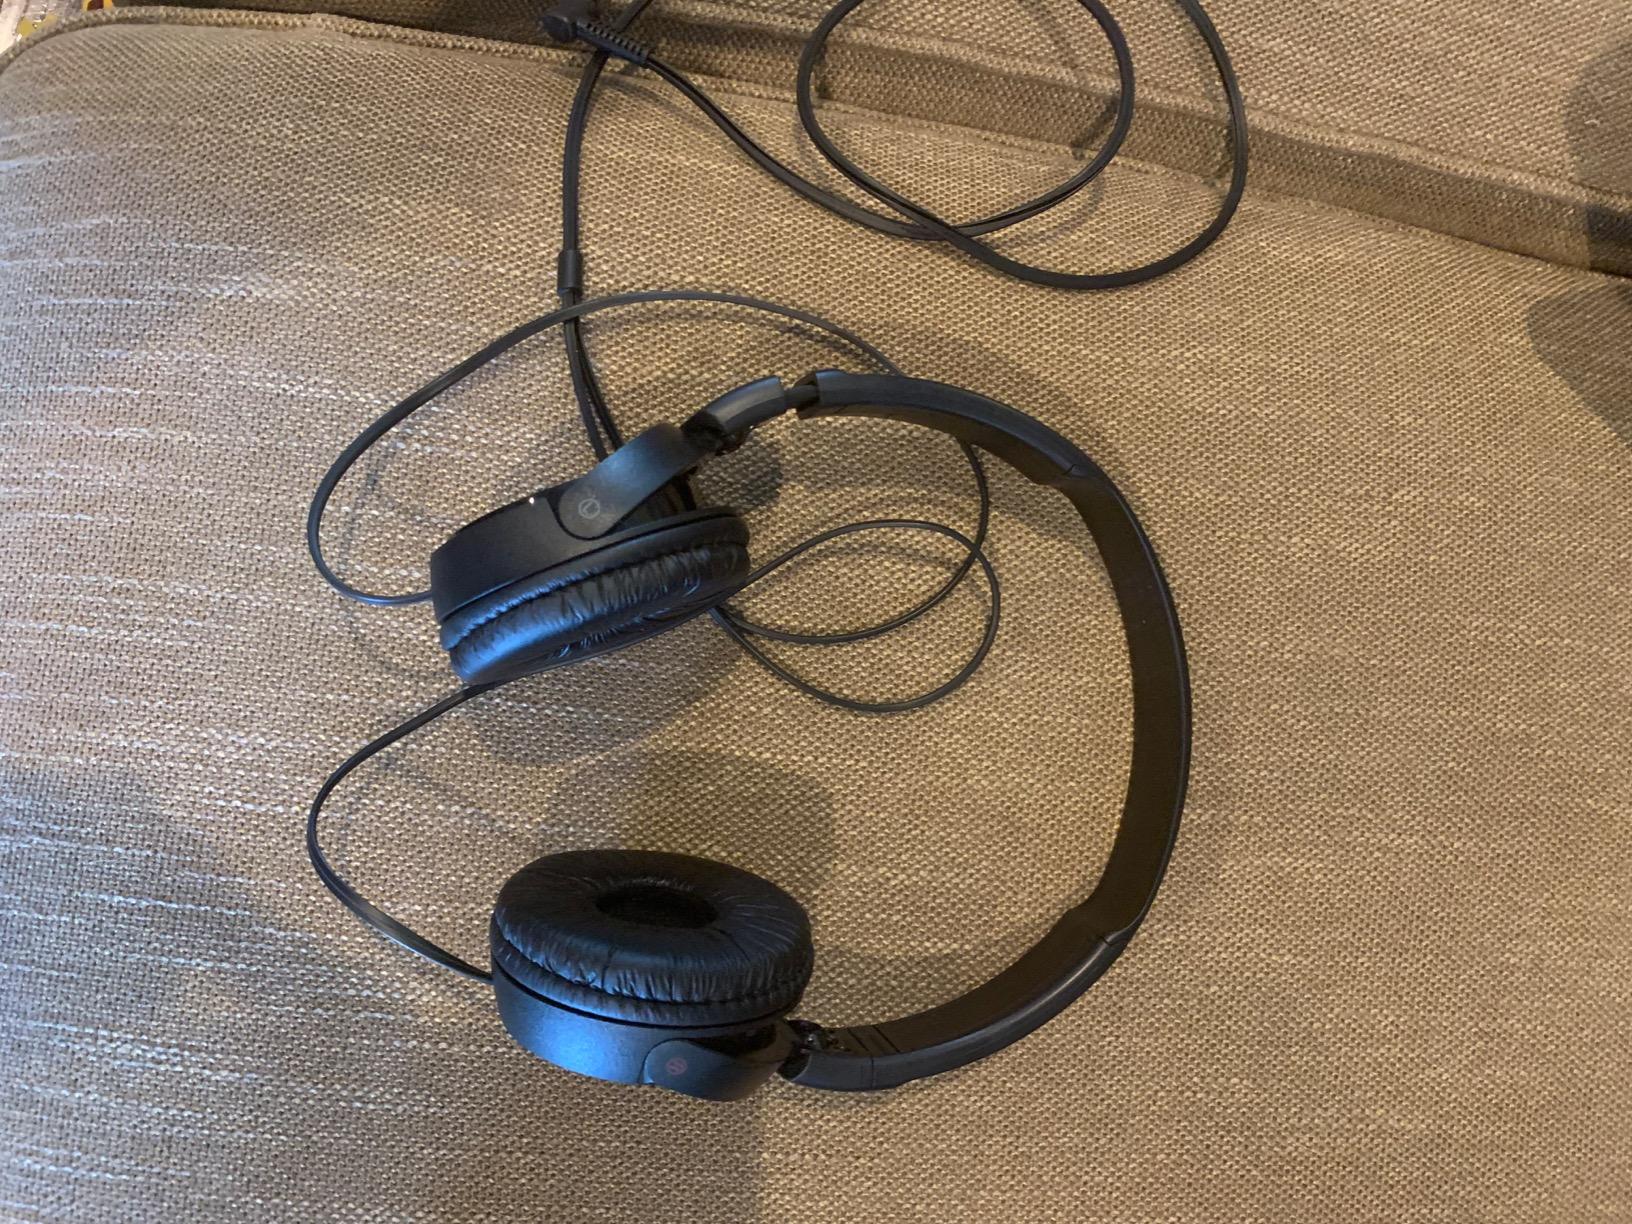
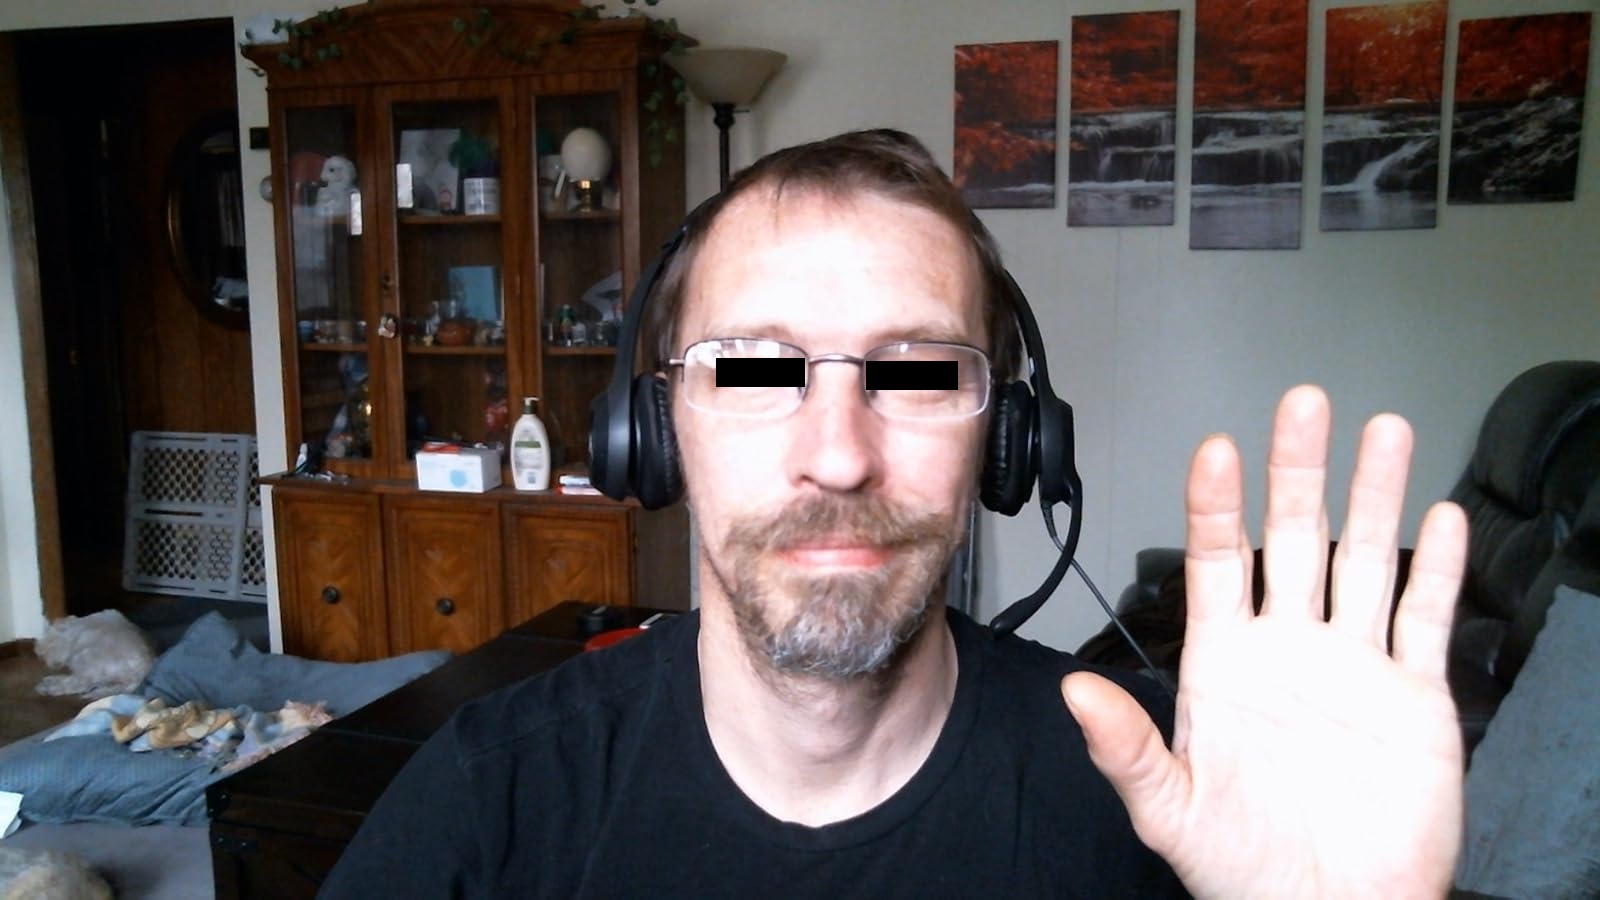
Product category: headphones
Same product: no